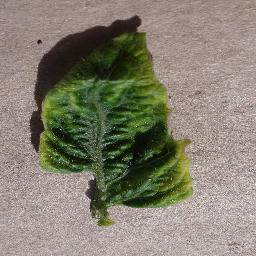
Label: Tomato___Tomato_Yellow_Leaf_Curl_Virus